Partners for a New Beginning

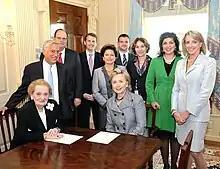
Secretary Clinton Announces Partners for A New Beginning with Former Secretary of State Madeleine Albright, Walter Isaacson, and Barclay Resler at the U.S. Department of State, Washington, DC, April 27, 2010.

In his "A New Beginning" speech on June 4, 2009, at Cairo University in Cairo, Egypt, President of the United States Barack Obama stated "I've come here to Cairo to seek a new beginning between the United States and Muslims around the world, one based on mutual interest and mutual respect, and one based upon the truth that America and Islam are not exclusive and need not be in competition. Instead, they overlap and share common principles – principles of justice and progress; tolerance and the dignity of all human beings." During the speech, he also committed to "host a Summit on Entrepreneurship this year to identify how we can deepen ties between business leaders, foundations and social entrepreneurs in the United States and Muslim communities around the world".